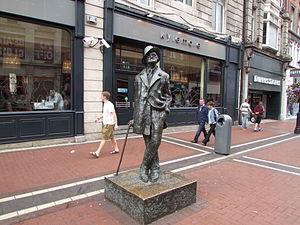
Les jours fériés en Irlande sont nommés les public holidays. Une partie de ceux actuellement appliqués ont été instaurés alors que l'île faisait partie du Royaume-Uni de Grande-Bretagne et d'Irlande. Voyez en complément les fêtes et jours fériés au Royaume-Uni pour l'Irlande du Nord.